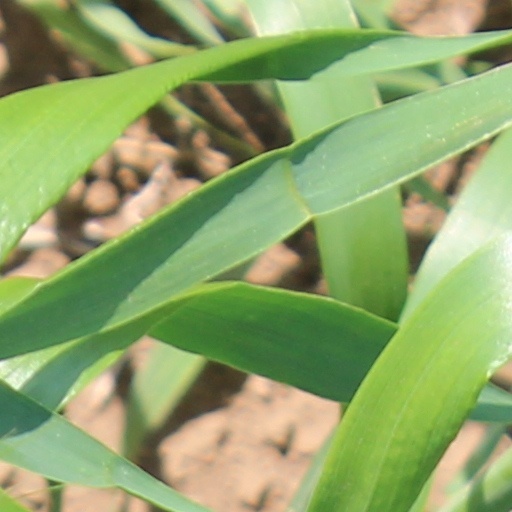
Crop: wheat